Barbados at the 2019 Pan American Games

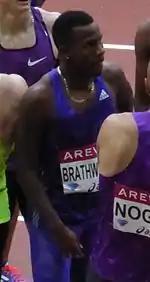
Shane Brathwaite became Barbados' first ever Pan American Games champion

Barbados qualified one female golfer. Emily Odwin was the youngest female golfer at the games, and finished in a tie for 26th place in a field of 32 golfers.